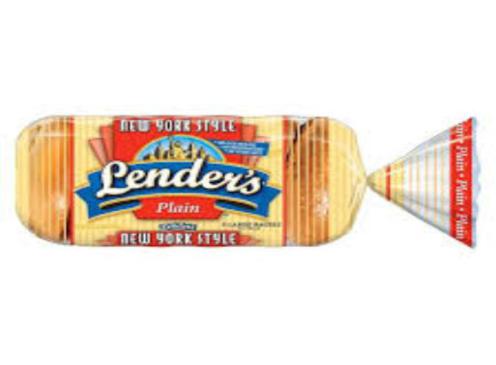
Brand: lender's
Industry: Food